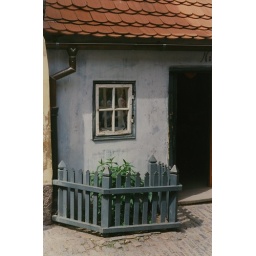
26/5/97 , in the centre or Prague, near the castle , like story book houses